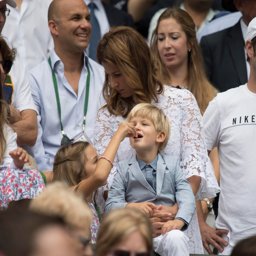
tennis player has sets of twins , identical girls and anther duo of boys